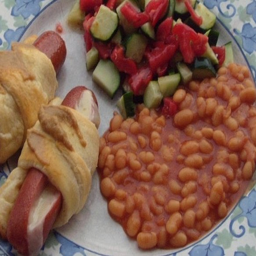
A plate of food with two hot dogs wrapped in bread with cheese and beans on it.
The plate has two pigs in a blanket sausages near beans.
A blue and white plate with small hot dog sandwiches and baked beans.
a plate with hotdogs, beans and some vegetables sitting on a plate
some beans and other food on a table